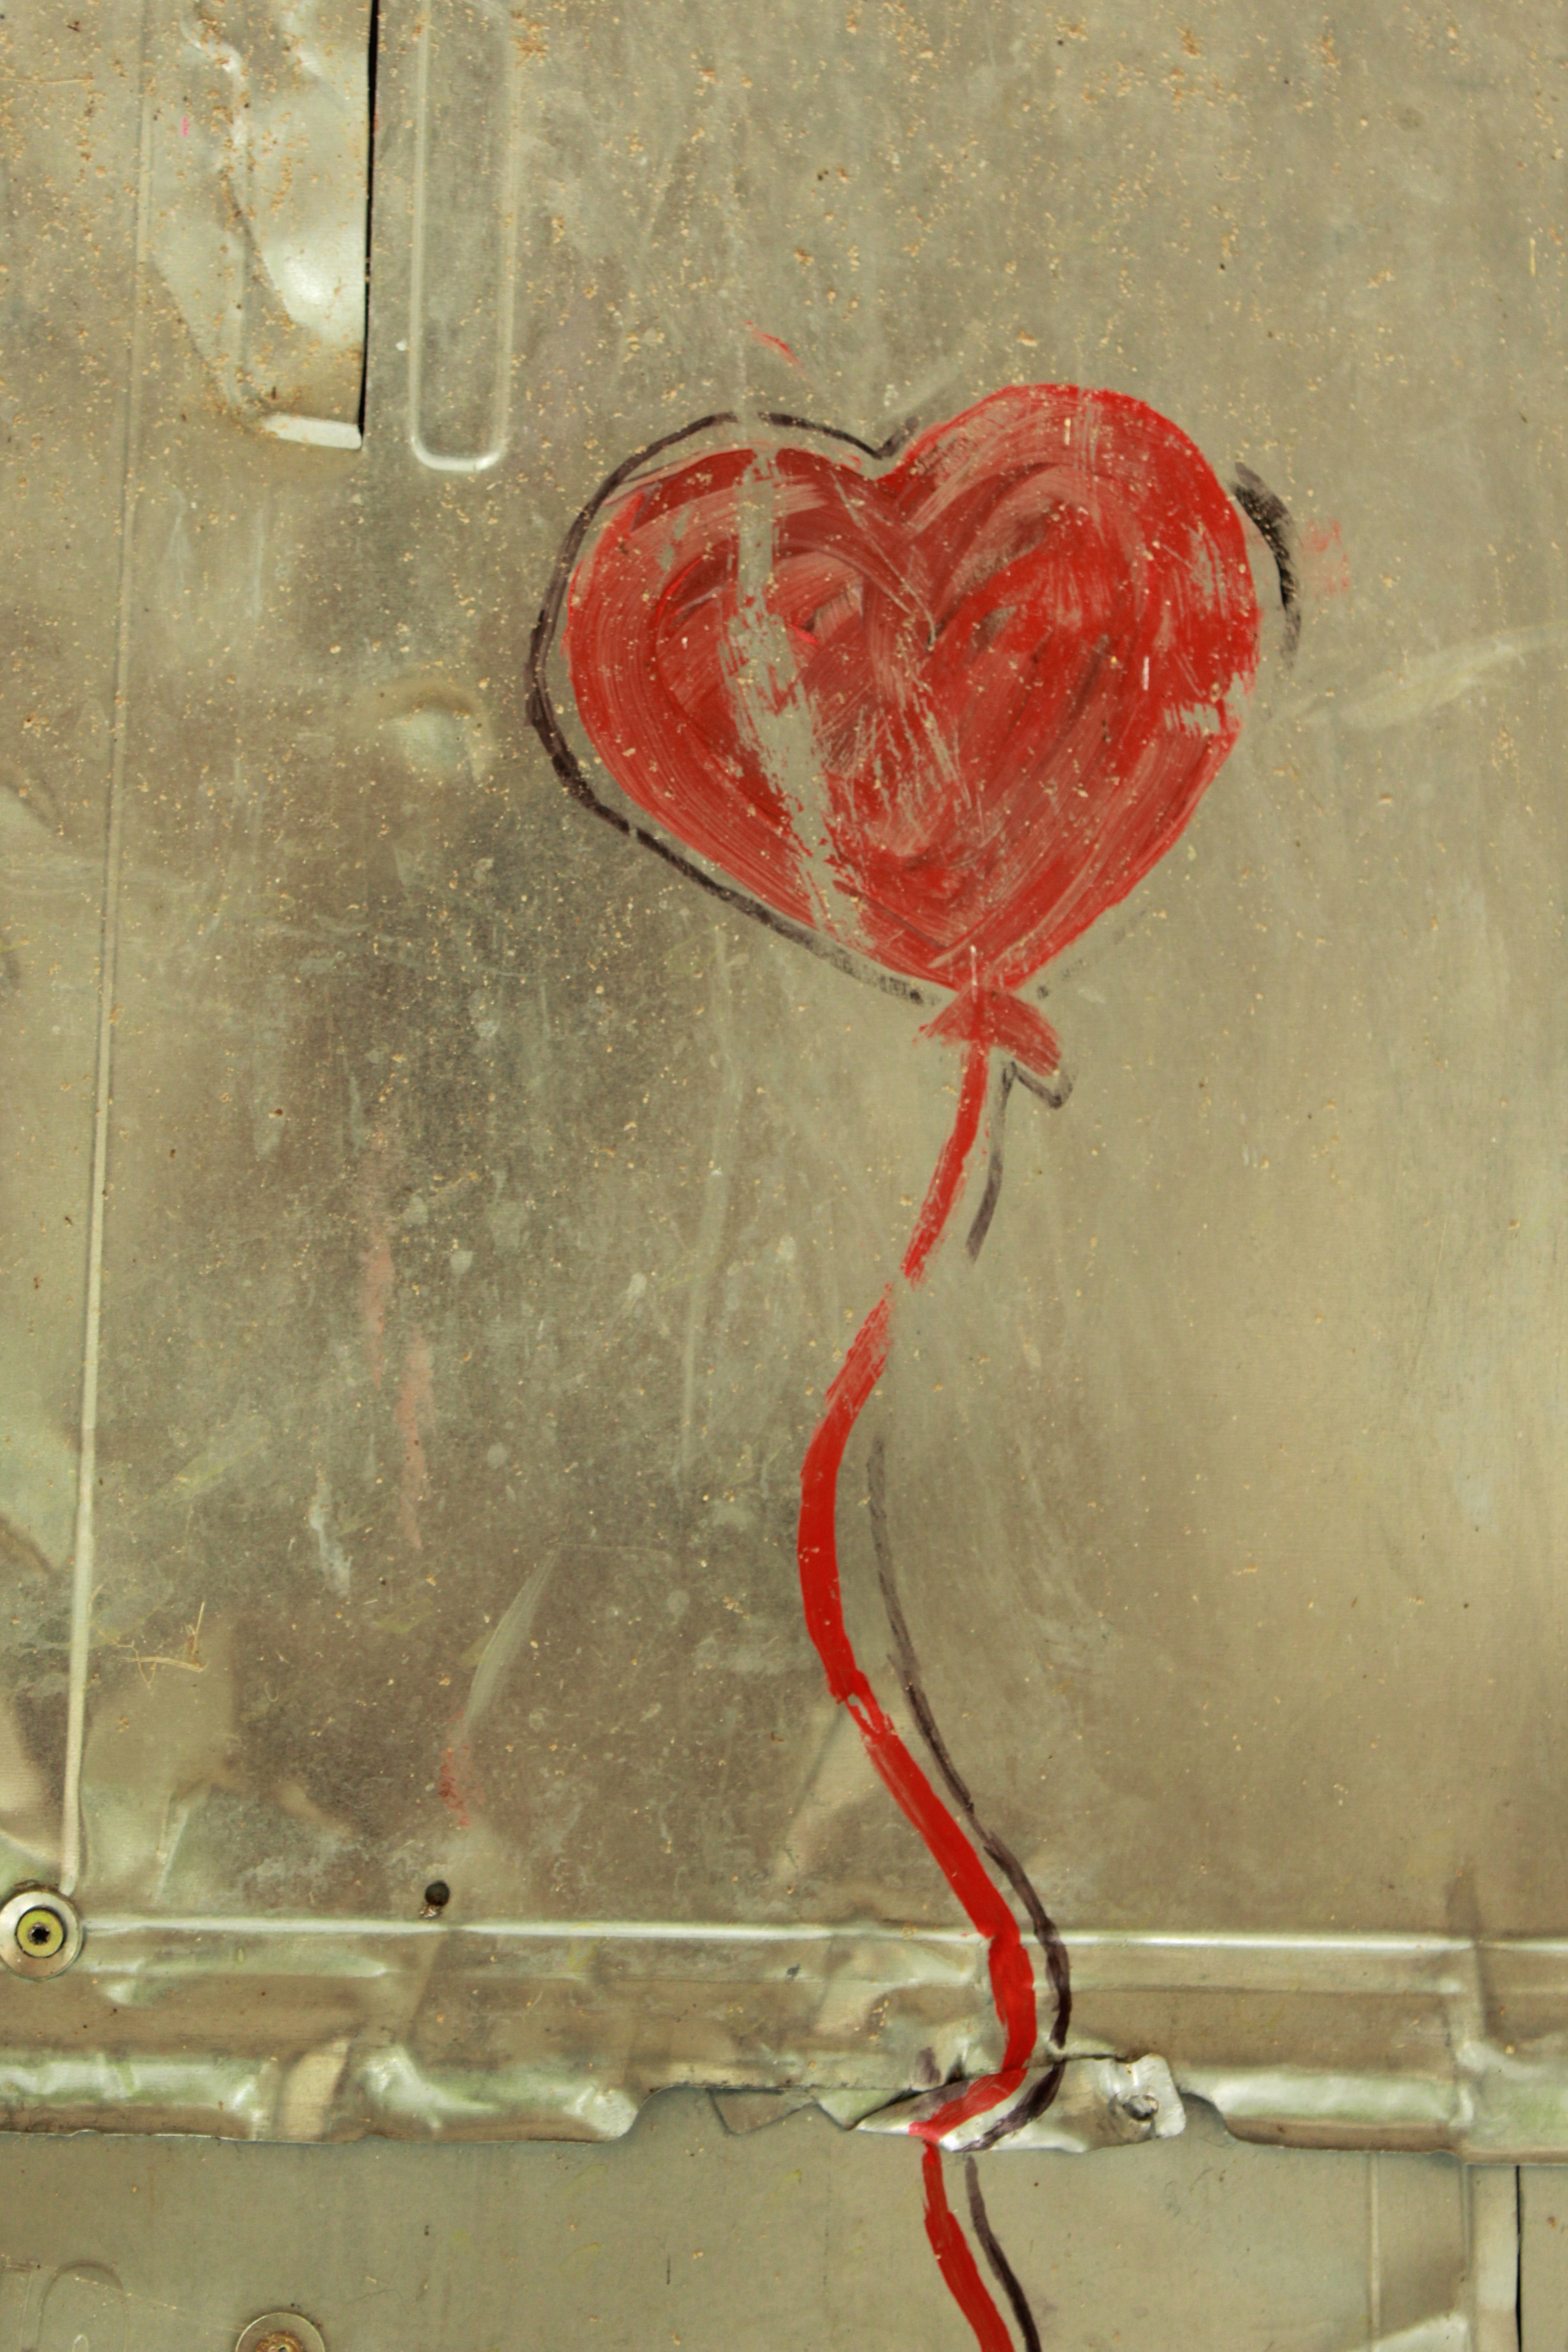
flower, glass, wall, red, color, metal, painting, street art, human body, art, drawing, organ, shape, modern art, acrylic paint, red heart balloon painted